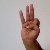
The image shows a hand gesture representing the letter 'F' in Indian Sign Language.